Costa Chica of Guerrero

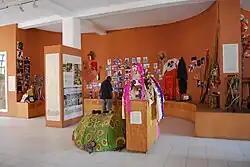
Display at the Museo de las Culturas Afromestizas with a "torito"

The Costa Chica has one of Mexico's unique music and dance traditions. Many of the songs and dances reflect the interethnic conflicts of the region over the centuries. One notable music and dance style is called “chilena,” characterized by a stomping dance with erotic movements with participants carrying handkerchiefs, part of Afro-Mexican as well as criollo culture. The songs have themes such as love, the environment, animals, politicians and religion. Another genre is called “artesa,” a type of fandango, which is performed in front of a type of an elongated wooden box fitted with a bull's head. It is also called "El Torito," which involves the use of a bull-shaped frame on the center dancer with others around him. While the music plays, various couple step up onto the box to dance on it with vigor. The dance has been interpreted as a way to gain a kind of vengeance as the bull-box represents the Spanish.